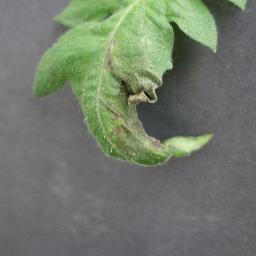
Label: Tomato___Late_blight